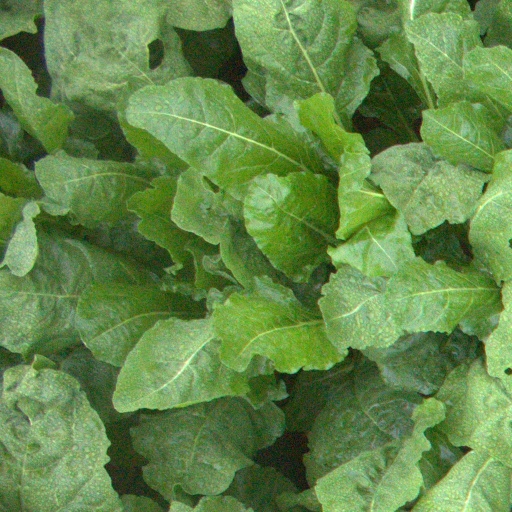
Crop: sugar beet